Tenryū River

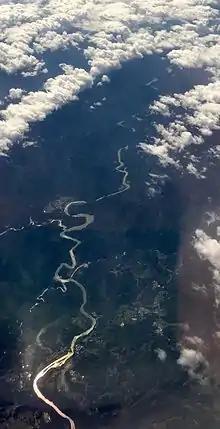
From the air, 2016

The Tenryū River is the only river exiting Lake Suwa. It follows a generally southern course. The upper reaches of the river in the Ina Basin of Nagano Prefecture are a rich agricultural area. The river exits through a gap between the Kiso Mountains (Central Alps) and the Akaishi Mountains (Southern Alps), which forms the border between Shizuoka and Nagano Prefectures . This area is characterized by heavy rainfall (up to 3,000 mm per year) and deep V-shaped valleys. Continuing south through Shizuoka Prefecture, the river drains a wide coastal plain noted for fruit and rice production. The city of Hamamatsu is near the river mouth at the Philippine Sea.